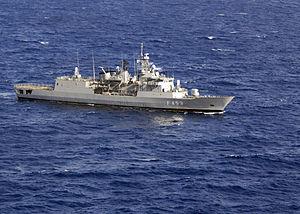
Liste des navires de la marine grecque.
L’armée grecque est relativement nombreuse et bien équipée au regard de la taille du pays.
La Classe Hydra est une série de quatre frégates commandée par la Marine grecque. C'est la variante type MEKO 200HN développée par le chantier naval de Hambourg Blohm & Voss Hambourg de la firme allemande ThyssenKrupp Marine Systems conceptrice des navires de guerre de la famille MEKO.
MEKO est une famille de navires de guerre développée par la société allemande Blohm & Voss, aujourd'hui filiale du groupe sidérurgique ThyssenKrupp Marine Systems. MEKO est une marque déposée d'un concept basé sur la modularité de l'armement, de l'électronique et des autres équipements, visant à faciliter la maintenance et la réduction des coûts de construction.